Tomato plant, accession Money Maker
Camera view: bottom (45 deg); turntable rotation: 240 degrees
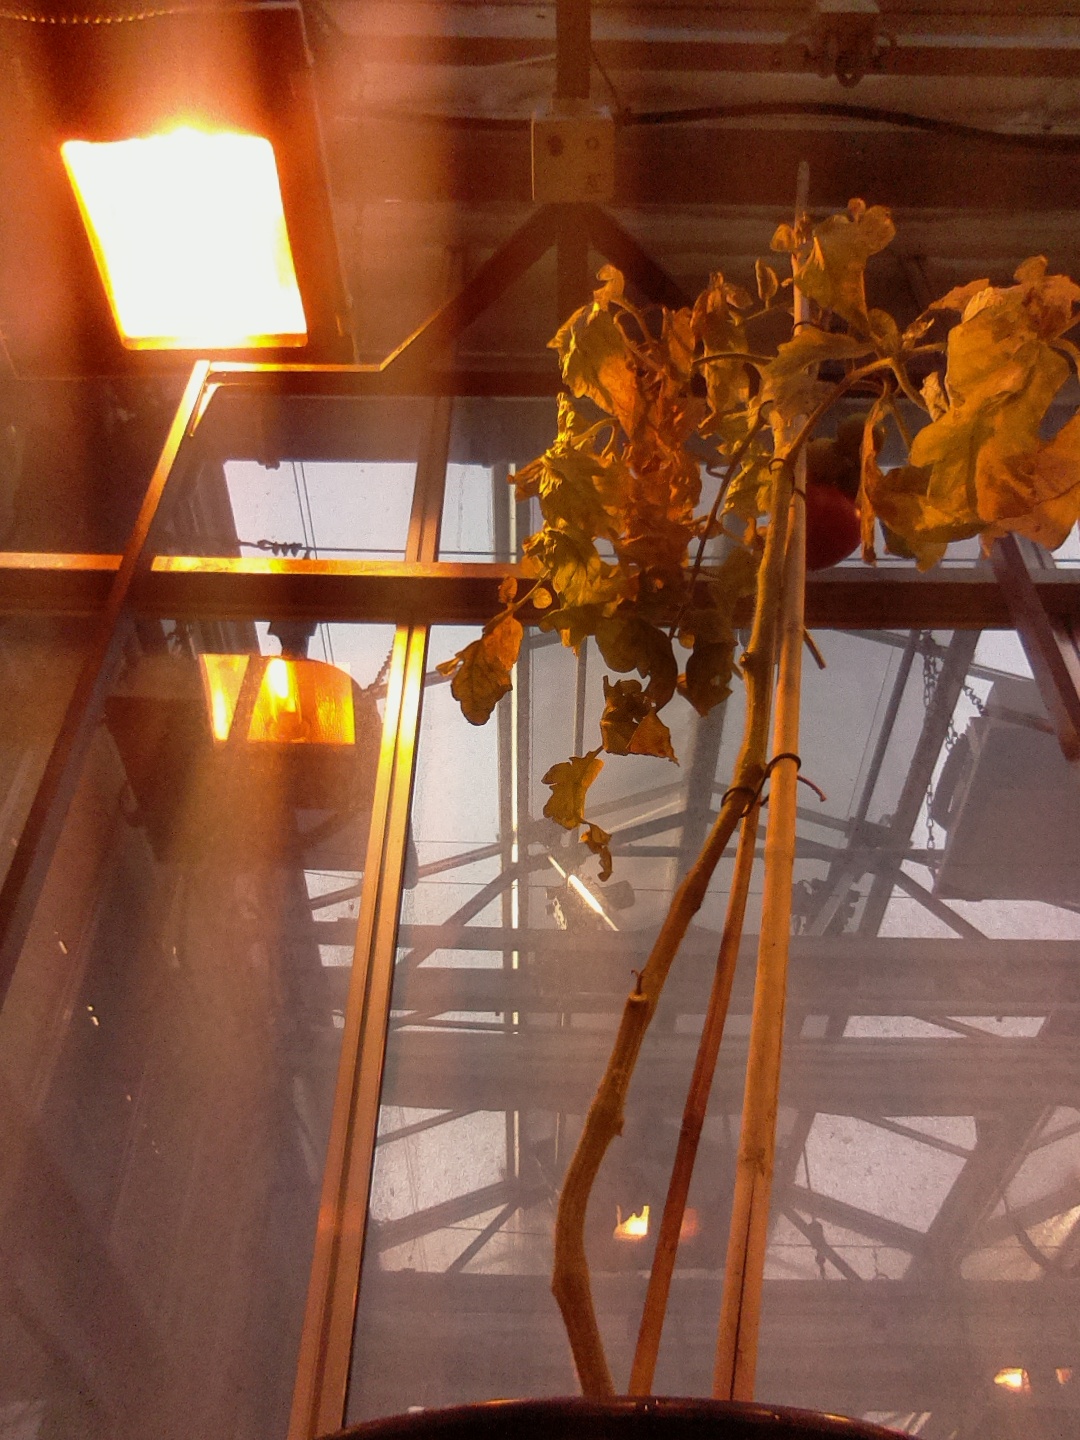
BBCH growth stage 81: 10%-20% of fruits show typical fully ripe color